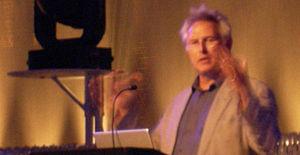
Eric Fischl né à New York en 1948, est un peintre néo-expressionniste et sculpteur américain.